List of compositions by Olivier Messiaen

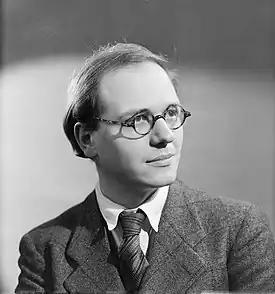
Messiaen (1937)

This is a list of compositions by Olivier Messiaen. Works are listed initially by genre and can be sorted chronologically by clicking on the "Date" header.